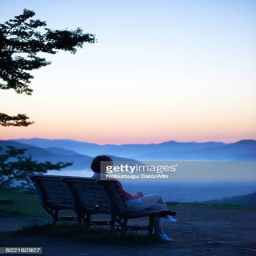
young woman sitting on a bench in the countryside